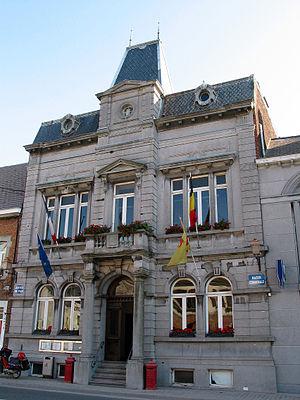
Merbes-le-Château (Belgique), la maison communale.
Merbes-le-Château est une commune francophone de Belgique située en Région wallonne dans la province de Hainaut.